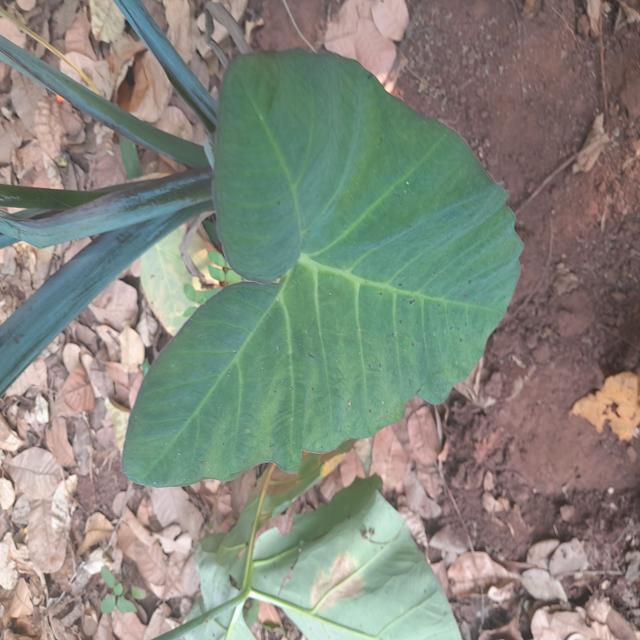
Label: Healthy